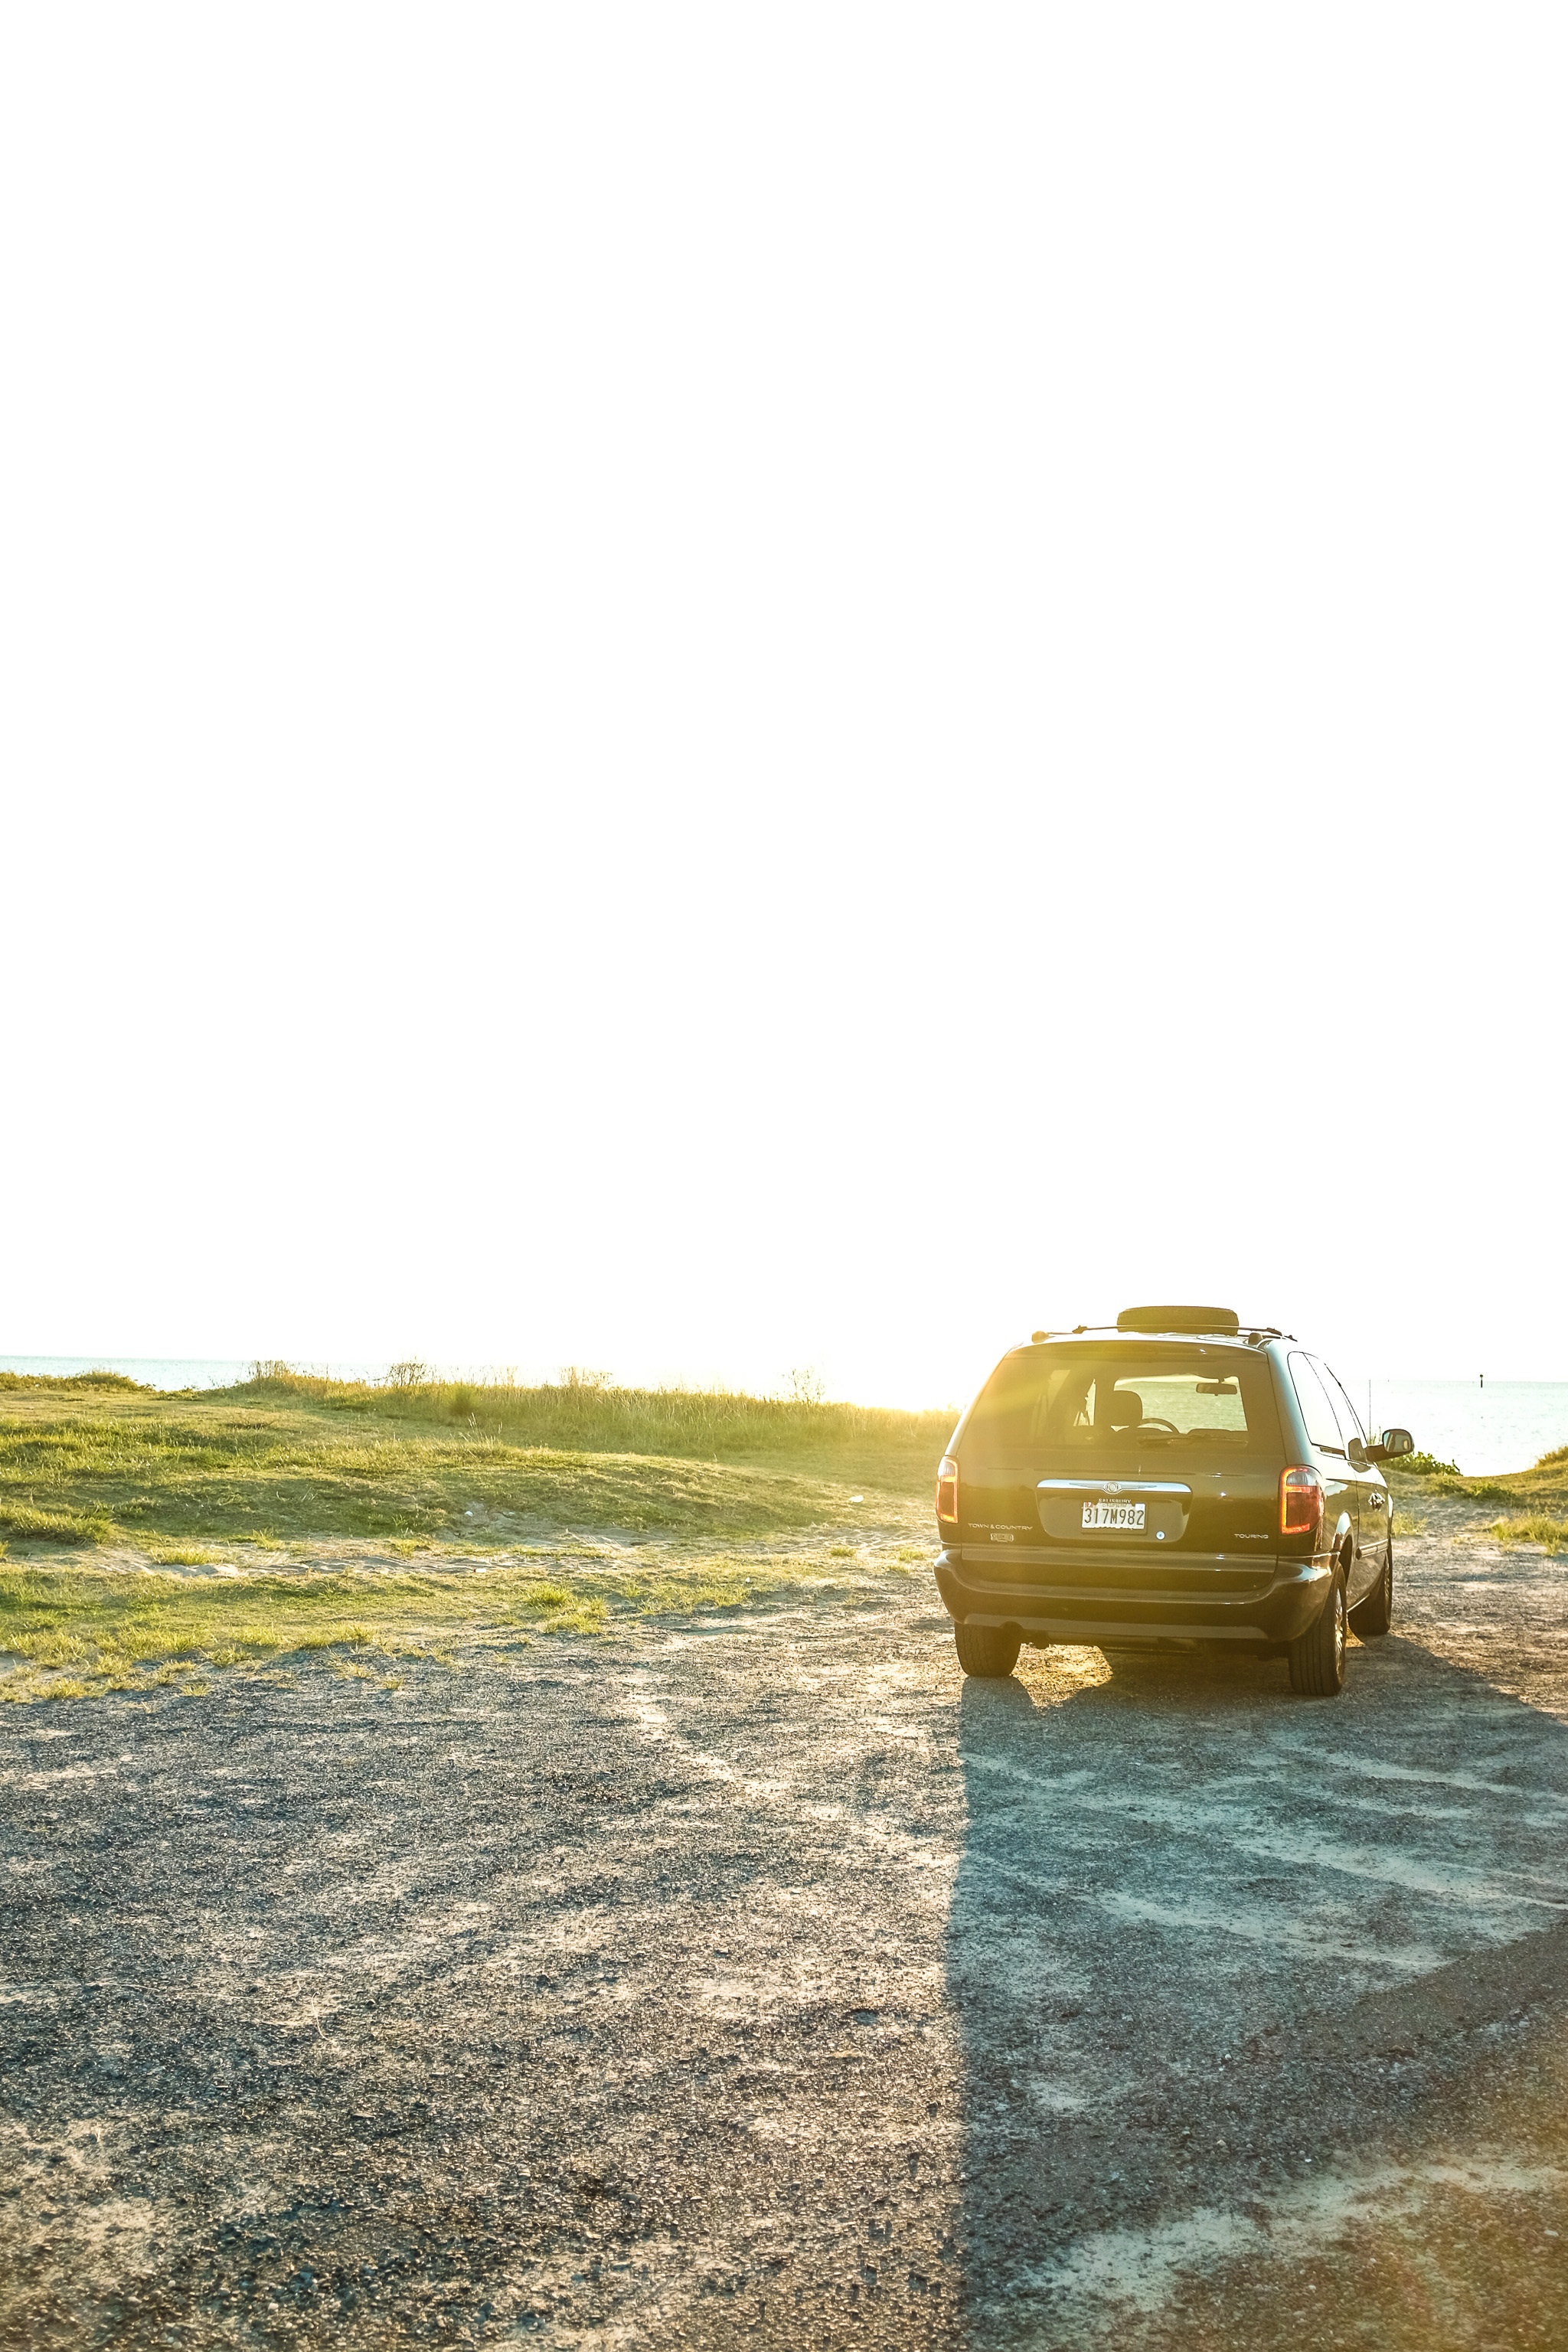
grass, sand, asphalt, vehicle, soil